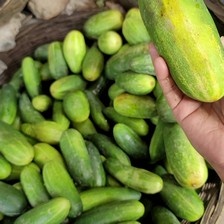
Label: cucumber